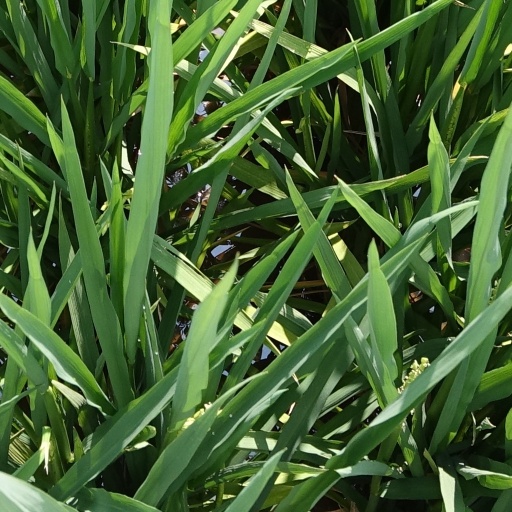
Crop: rice